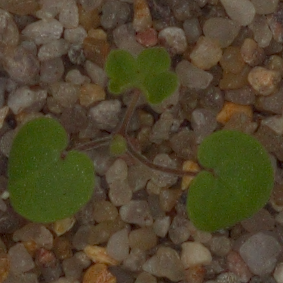
Label: smallflowered_cranesbill